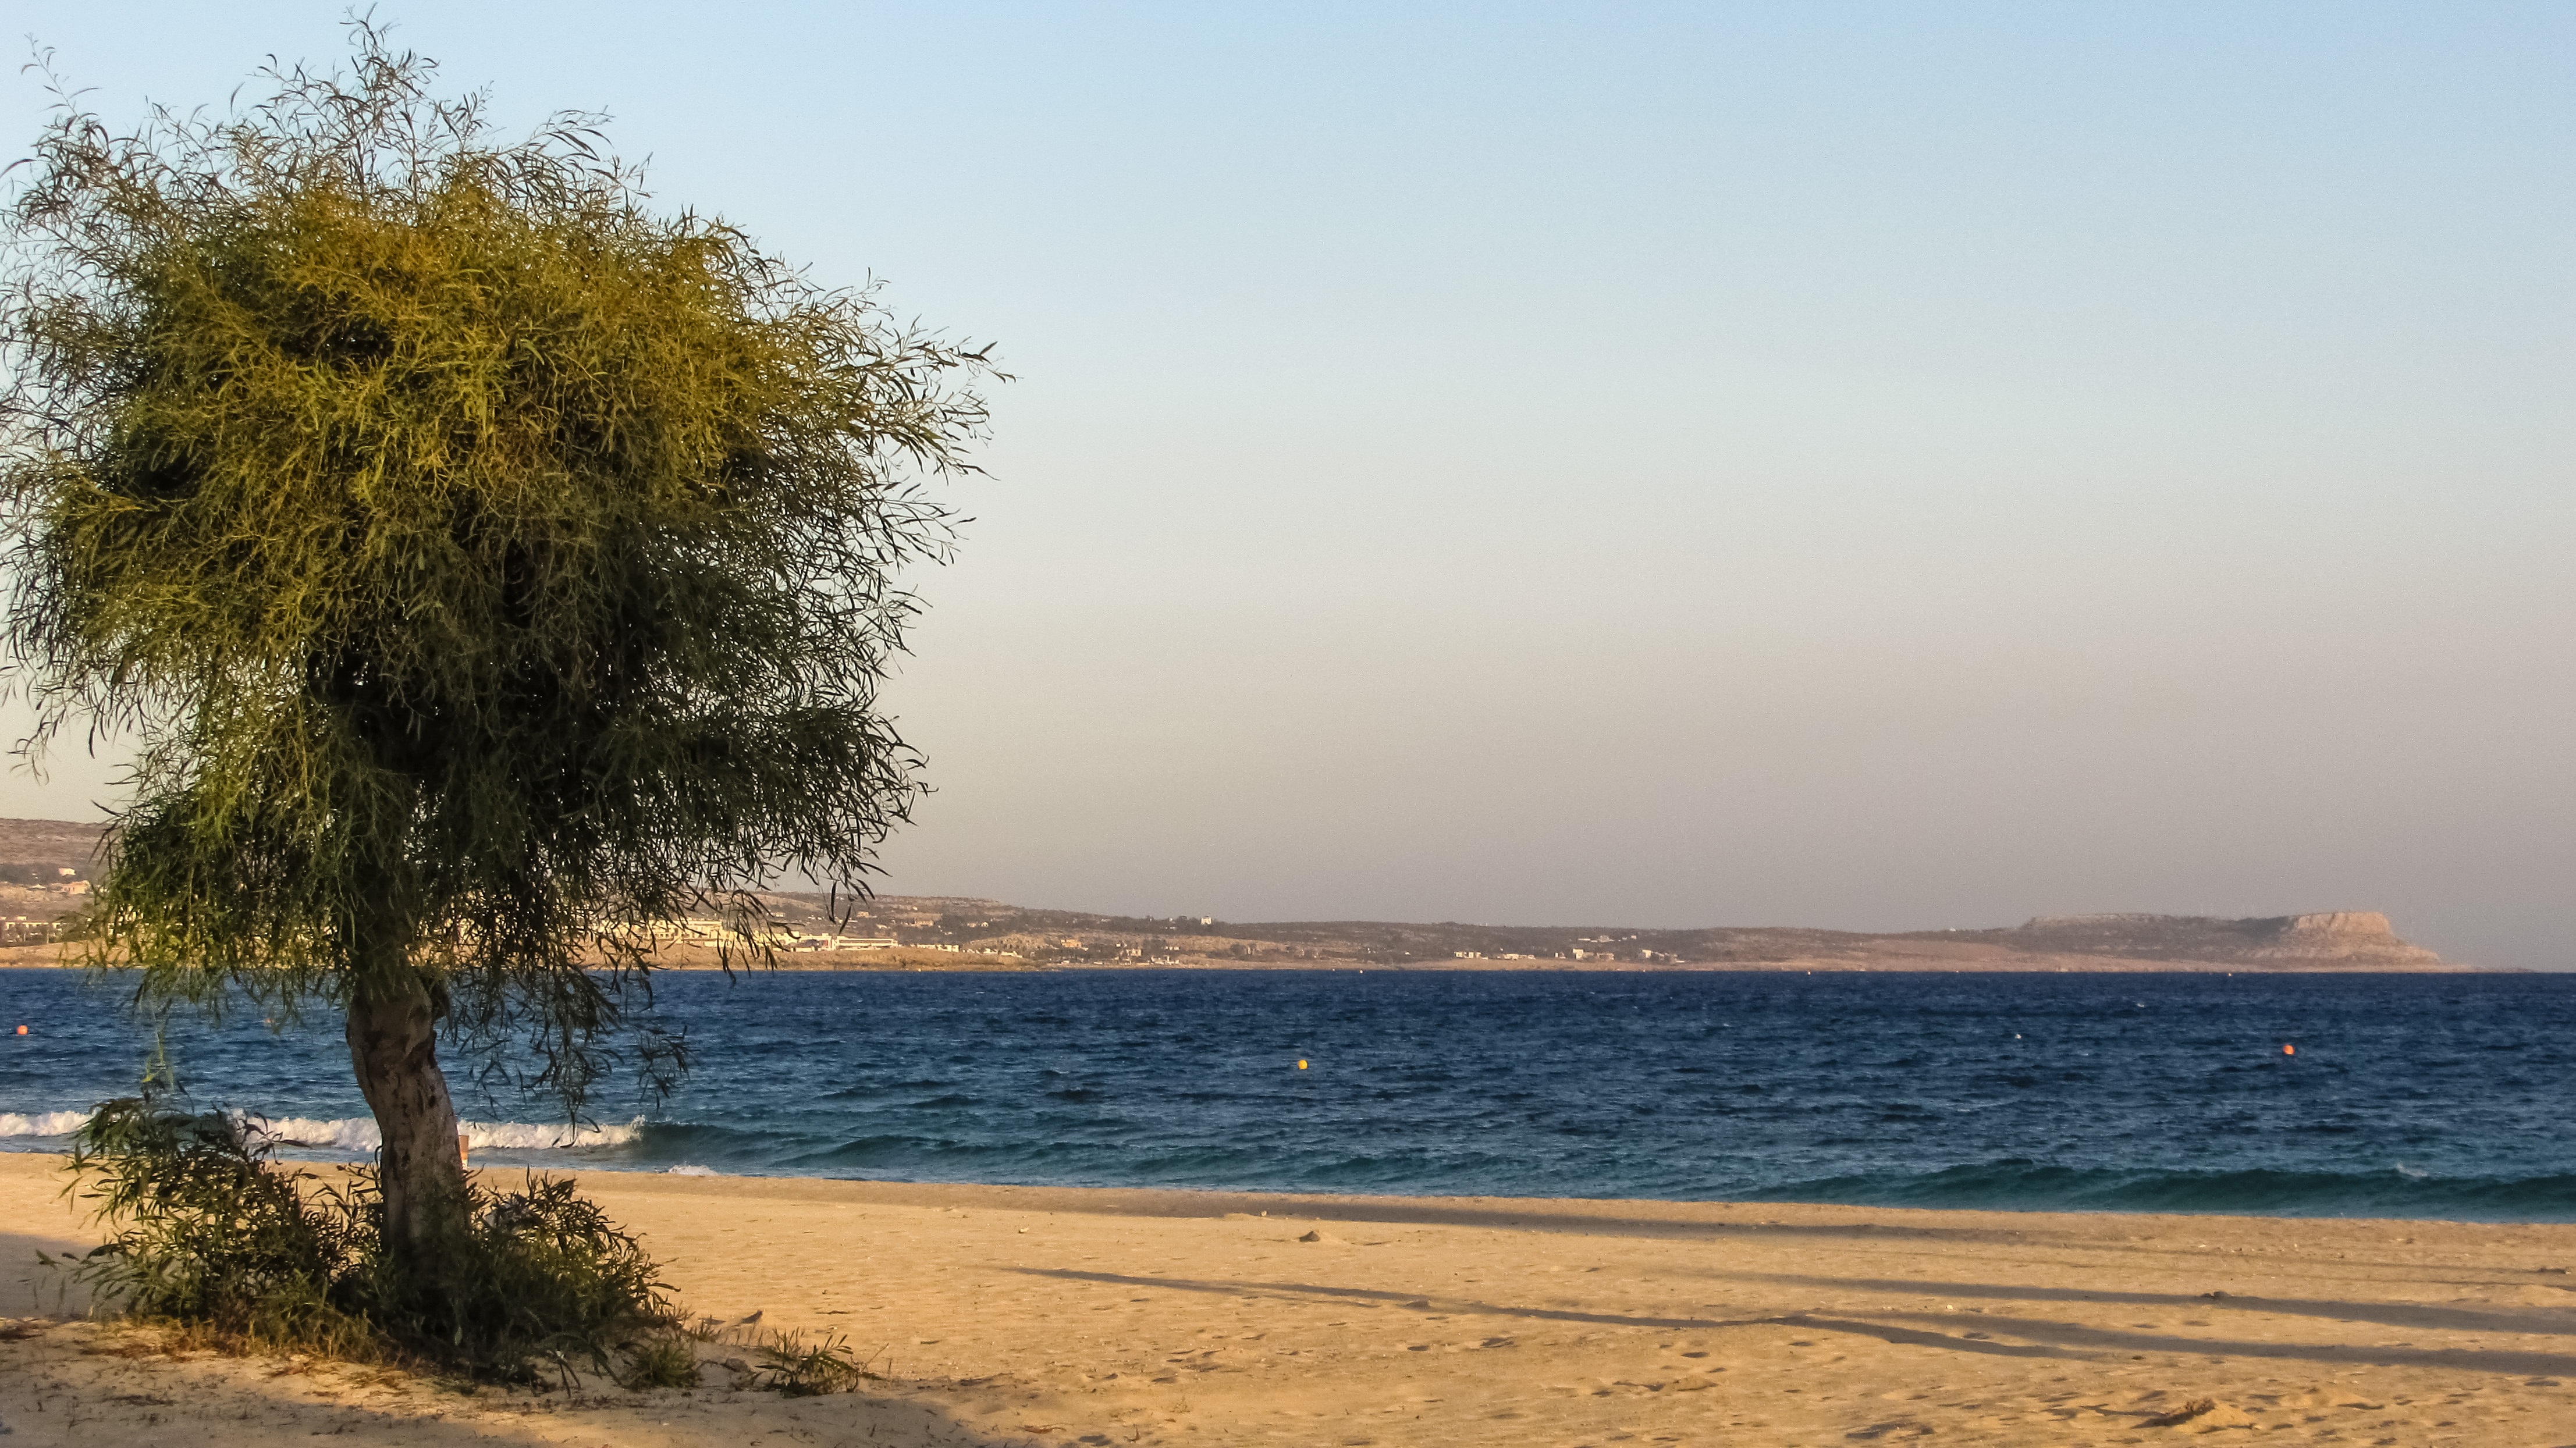
beach, landscape, sea, coast, tree, sand, ocean, horizon, sunset, sunlight, morning, shore, dawn, vacation, dusk, tranquil, autumn, scenery, bay, empty, body of water, cyprus, ayia napa, makronissos beach, end of season